Konstantin Bakharev

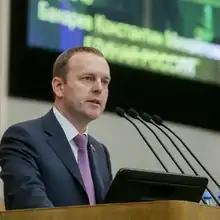
Bakharev in 2018

Konstantin Mikhailovich Bakharev (born 20 October 1972), is a Russian and former Ukrainian politician and journalist. He has been a member of parliament of the Russian State Duma, since 5 October 2016, and Deputy Chairman of the State Duma Committee on Financial Markets since 24 October 2019. He is also a member of the Presidium of the General Council of the United Russia party, and the head of the interregional coordinating council of the party in the Southern Federal District.